Fumaria purpurea

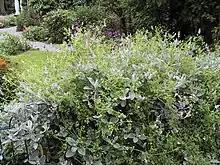
Typical growth form of purple ramping-fumitory in the gardens of Attingham Park

Purple ramping-fumitory was named in 1902 by H.W. Pugsley, who also described two varieties: var. "longisepala", with sepals up to 6.5 mm long, and var. "brevisepala", with shorter sepals only 5 mm long, which could be confused with "F. muralis" var. "boraei". The two varieties are usually ignored now. There is some debate about its origin and its relationship to other species in the genus. Some authorities consider it to be closely related to "F. muralis" because of chemical and cytological similarities, while others place it alongside "F. capreolata", owing to their morphological similarity.